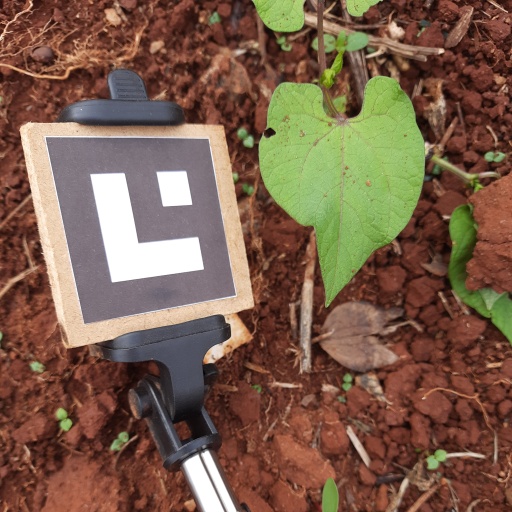
Observations: wavy surface, eating holes in the edge, with soild dust, under shade